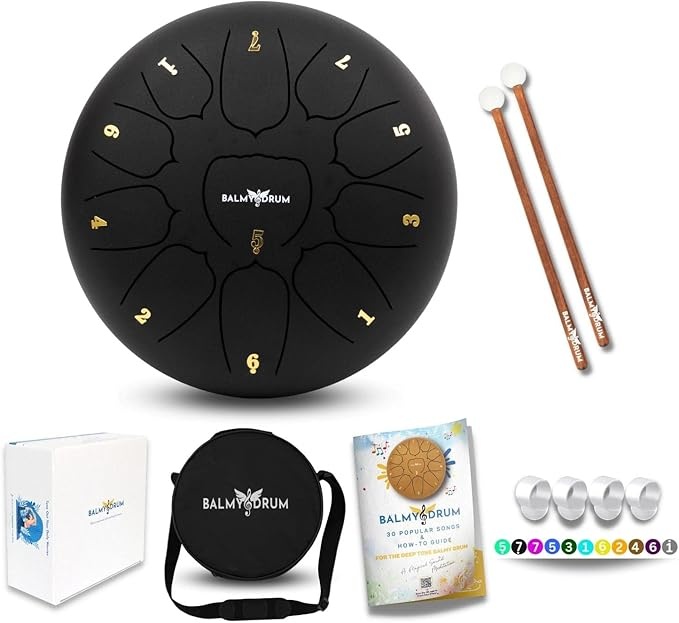
The Balmy Drum - 11 Note 10 Inch Steel Tongue Drum, Steel Drum Instrument, Drums For Children and Adults, Balmy Drum Set for Kids with Music Book, Handpan, Mallet and Carry Bag (Black)
About This — Easy to Learn — Our hand pan drum like instrument is expertly tuned to produce a crisp and enchanting sound effect; Our tongue drums for adults and balmy drum for kids are made so that even those with no musical training or sense of rhythm may rapidly create lovely sounds — Great Gift Idea — This harmony drum will produce clear, vivid sounds that everyone appreciates and is a wonderful gift idea for someone who enjoys music; Each drum has a gorgeous polish and is incredibly durable; It also comes with a chic and useful carrying case; Best gift idea as steel drums instruments for adults or steel drums instruments for kids — For Kids or Adults in Various Occasions — This Balmy world drum enables you to produce clear, Buddha-like tones, that can help you relax and clear your mind in preparation for soul healing; This aspect of our handpan drum is balmy drums for adults; In this case, it is frequently employed in a variety of contexts, including yoga, meditation, mind-body practices, and religious activities; It is appropriate for music fans of all ages, it could be your steel tongue drum for kids or adults — High Quality — The surfaces of the steel pan drum are covered with paint that is pollution-free and never fades; Our steel - metal drum is manufactured of material and handcrafted by our master artisans with expertise of tounge drum Overview Color : Black Brand : Balmy Drum Material : Alloy Steel Model Name : 11 Tones and 10" Black Item dimensions L x W x H : 10 x 2 x 10 inches
Brand: BalmyDrum
Category: Arts & Entertainment > Hobbies & Creative Arts > Musical Instruments > Percussion > Hand Percussion > Hand Drums